Canal du Midi

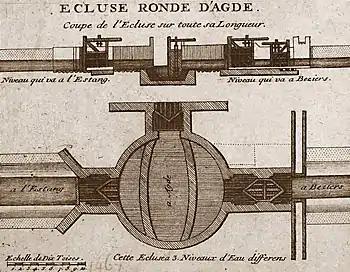
Plan of the Round Locks at Agde by Pierre-Paul Riquet

Pierre-Paul Riquet had no technical training and learnt on the job. He regularly practised experiments and field observations. His technique remained highly empirical because at that time applied science and hydraulic techniques through laws or concepts had not been mastered. Even so, Riquet had a scientific approach as he systematically took measurements of flow and made calculations of volumes. In addition, to overcome his technical shortcomings, he was surrounded by many technicians such as Hector Boutheroüe, François Andreossy surveyor and cartographer, and Pierre Campmas an expert in water flows.